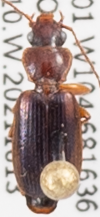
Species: Cymindis planipennis
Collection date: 2021-10-13
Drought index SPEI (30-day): -1.69
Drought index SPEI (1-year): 0.32
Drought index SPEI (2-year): -0.71